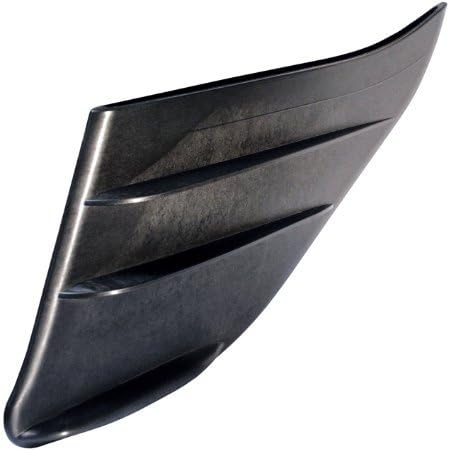
Blackfin Skeg
Category: Sports & Outdoors
The most vulnerable part of your lower unit is the skeg. It often ends up damaged, requiring repair or replacement. Now, the revolutionary Blackfin provides a breakthrough in skeg protection, repair, or replacement. Blackfin is made of a rugged, nylon composite, and it's easily installed, saving the time and expense of a trip to the marine shop. Unlike typical skegs, Blackfin offers performance enhancing features that provide better handling, quicker plane times, and more steering control. Comes with all you need for a do-it-yourself application, including special marine adhesive and complete instruction. Sizes are determined by your lower unit gear housing measurement: S (10-1/2" to 12-1/2"), M (13-1/2" to 14-1/2"), L (15-1/2" and larger). Exception: Mercruiser Alpha One measures medium but requires small instead.
Features: Constructed from rugged, nylon composite | Provides better handling | Quicker plane times | More steering control | Includes all you need for a do-it-yourself application